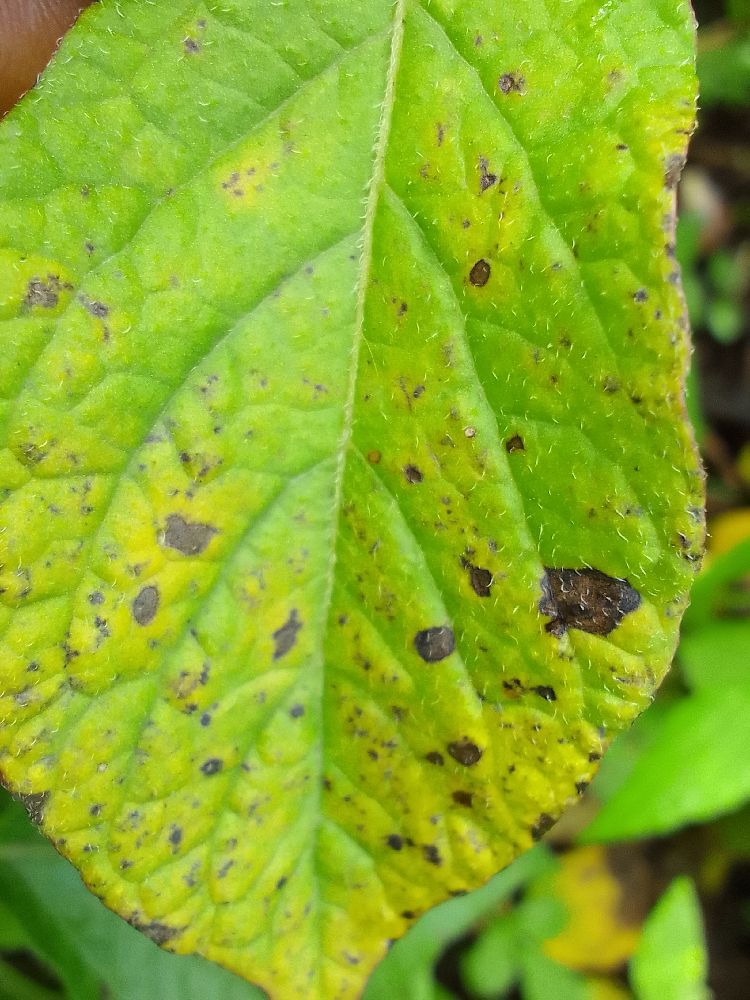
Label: Early blight